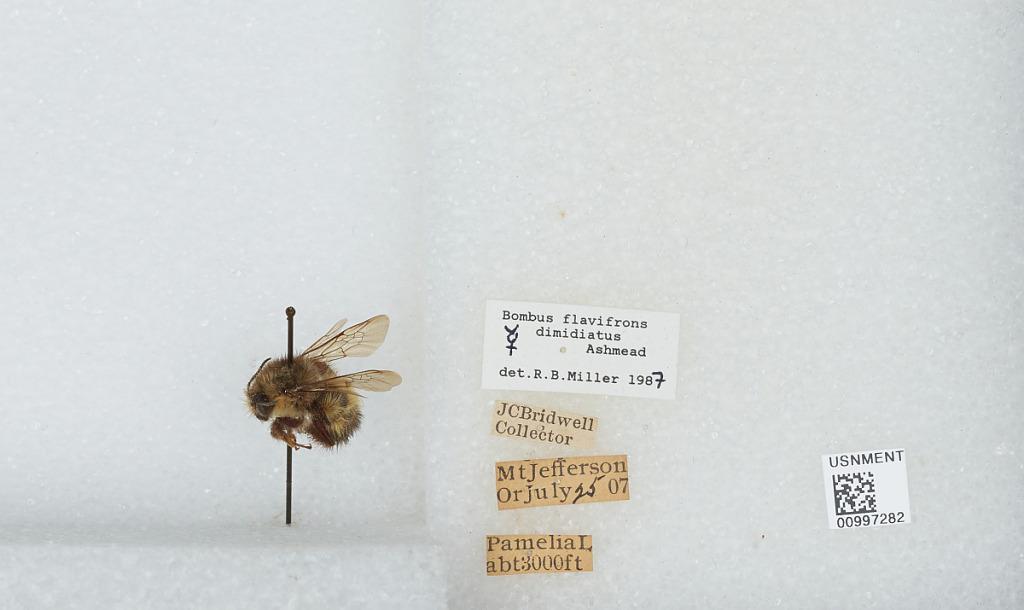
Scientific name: Bombus (Pyrobombus) flavifrons Cresson
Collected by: J. Bridwell
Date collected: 1907-7-25
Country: United States
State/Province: Oregon
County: Linn
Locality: Mount Jefferson, Pamelia Lake
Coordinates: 44.6544, -121.845
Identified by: Miller, R. B.